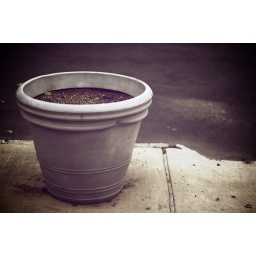
Was walking around and came cross this flower pot so i had to snap it